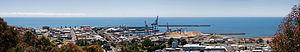
Burnie est une ville portuaire sur la côte nord de la Tasmanie en Australie à 47 kilomètres de Devonport et à 296 de Hobart. En 2005, elle compte 19 160 habitants.